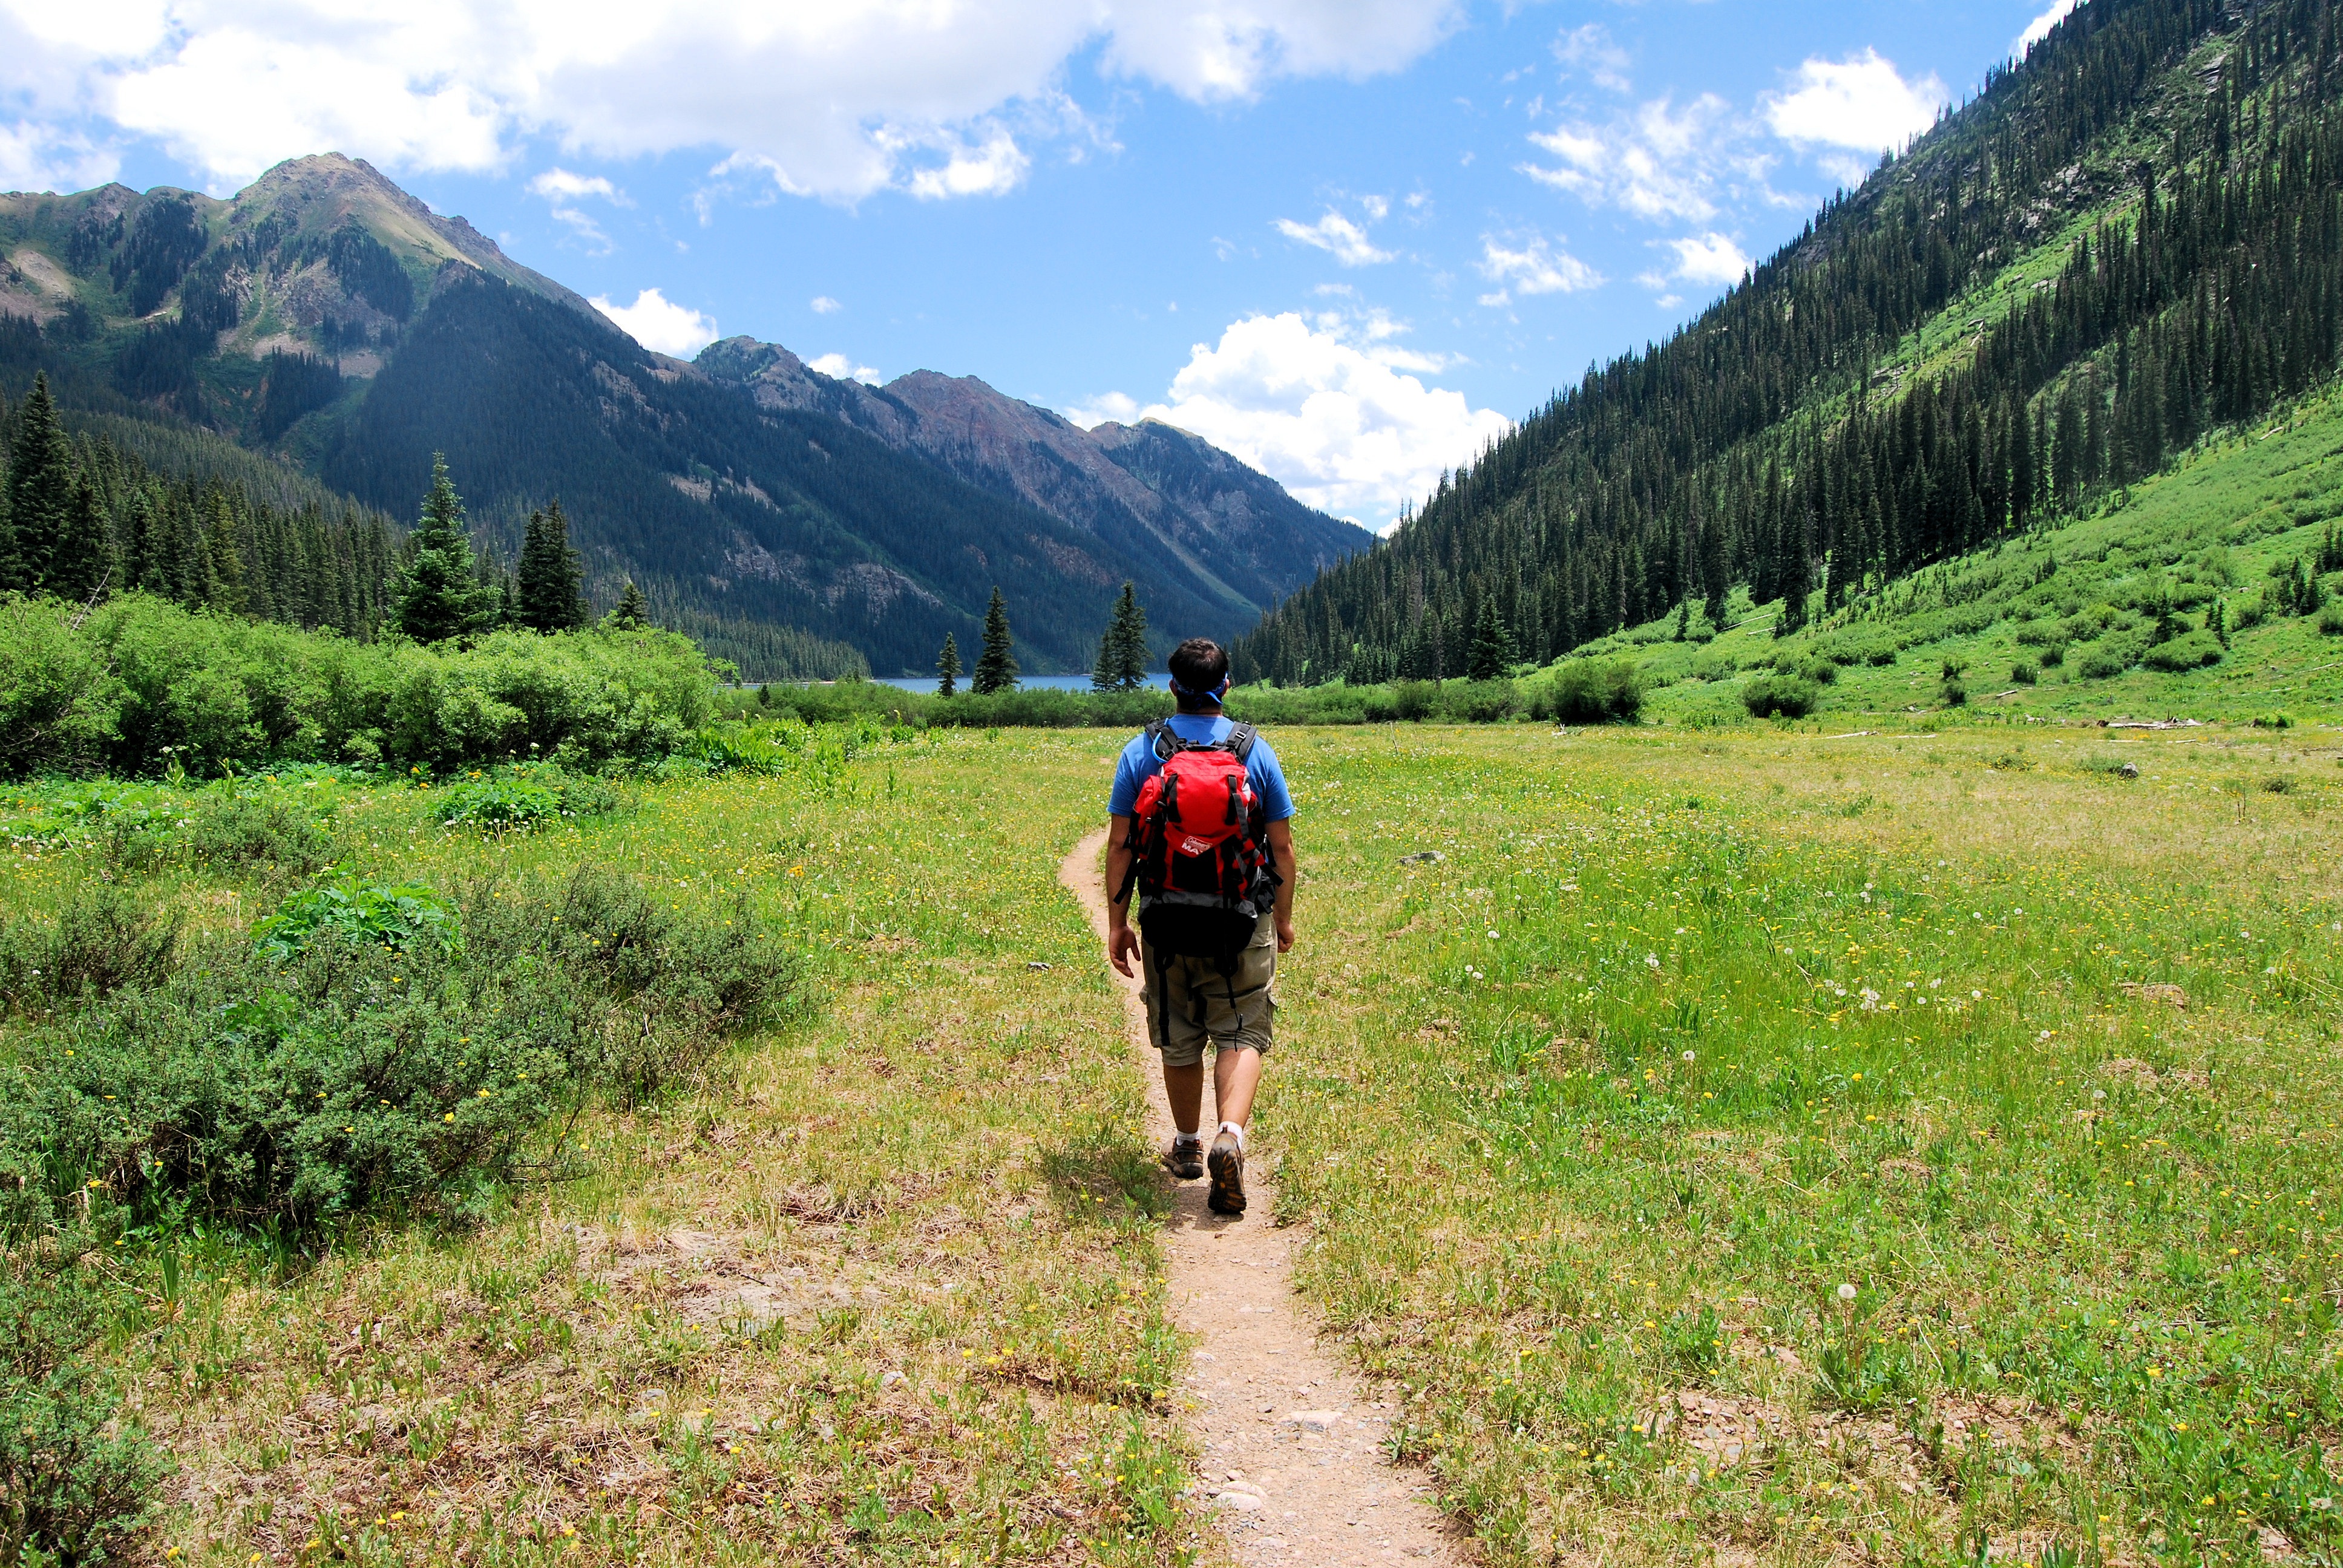
nature, outdoor, wilderness, walking, mountain, hiking, trail, meadow, adventure, mountain range, summer, recreation, hiker, backpacker, ridge, mountain bike, colorado, sports, mountains, grassland, backpacking, fell, mountain biking, outdoor recreation, mountainous landforms